Governor of Oregon

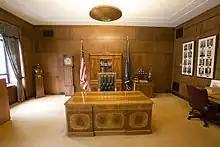
The ceremonial Governor's Office in the Oregon State Capitol

Sections 4-7 of Article V outline the formal gubernatorial election procedures such as publishing the winner, ties, disputed elections, and terms of office.